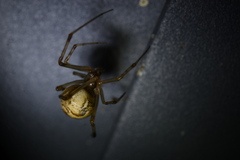
Species: Parasteatoda_tepidariorum